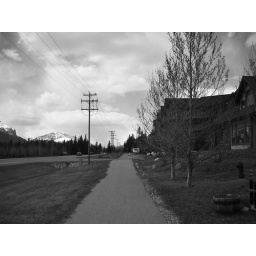
The road beyond in black and white